Agents of S.H.I.E.L.D.: Slingshot

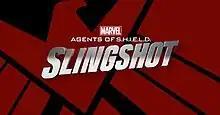

Marvel's Agents of S.H.I.E.L.D.: Slingshot is an American digital series created for ABC.com, based on the Marvel Comics organization S.H.I.E.L.D. and the character Yo-Yo Rodriguez. It is set in the Marvel Cinematic Universe (MCU) and acknowledges the continuity of the franchise's films and other television series; it is a supplement to "Agents of S.H.I.E.L.D." The series is produced by ABC Studios and Marvel Television, with executive producer Geoffrey Colo leading the series' crew.